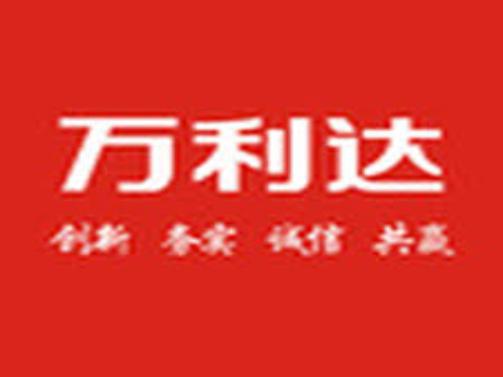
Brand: malata-1
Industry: Electronic